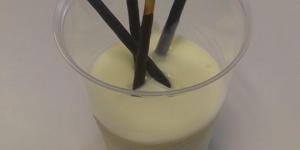
crema de yogur al natural con limon